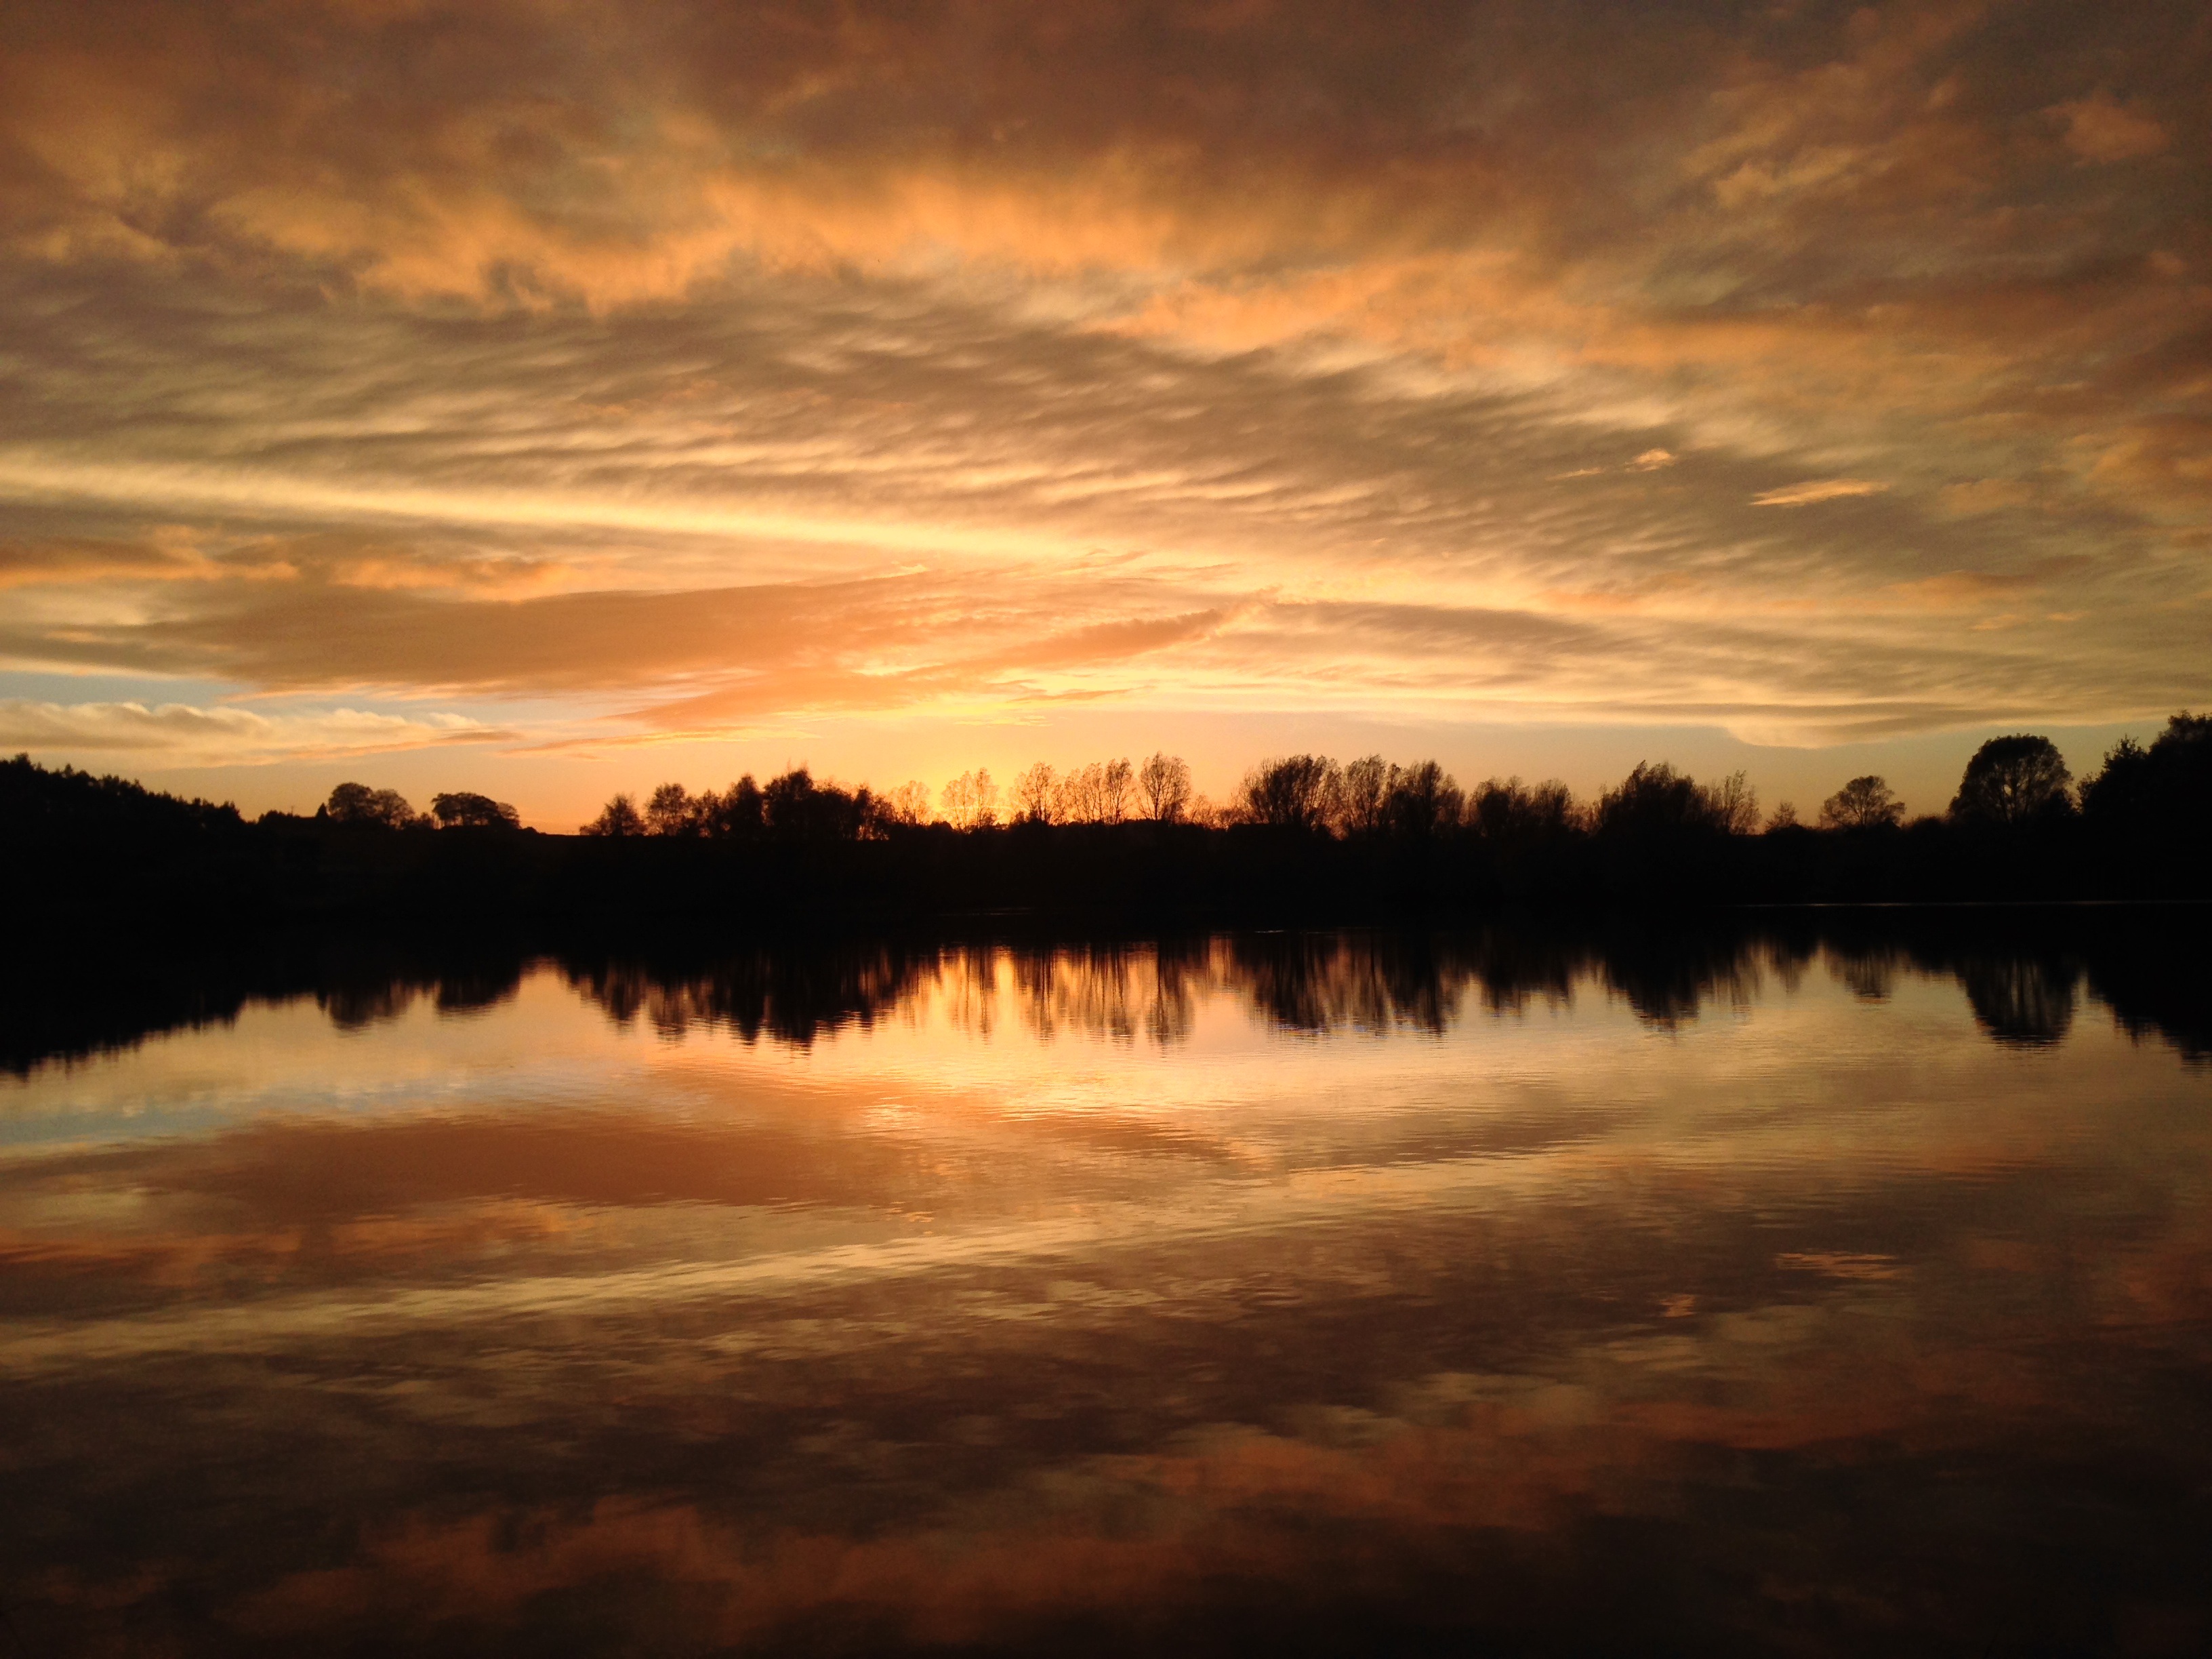
water, nature, outdoor, horizon, cloud, sky, sunrise, sunset, mist, sunlight, morning, dawn, atmosphere, dusk, evening, reflection, natural, loch, norfolk, broads, afterglow, atmospheric phenomenon, red sky at morning